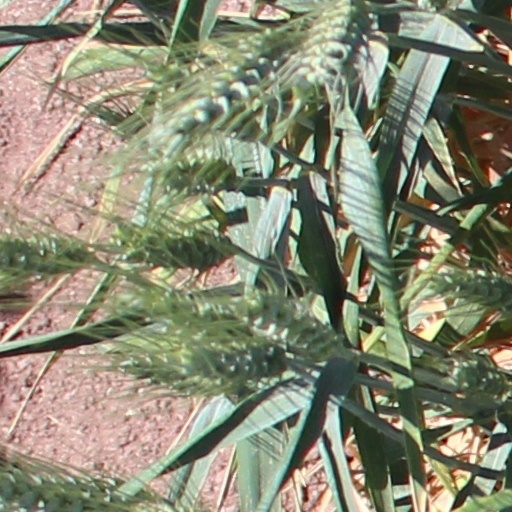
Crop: wheat